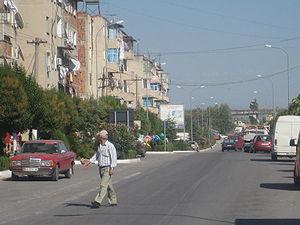
Rrogozhinë est une municipalité d'Albanie dans la Préfecture de Tirana.